Postage stamps and postal history of Sweden

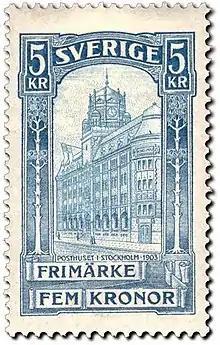
A 1903 stamp of Sweden

Posten, the Swedish mail service, was established in 1636 by Axel Oxenstierna, and by the 18th century it had been extended throughout the country.